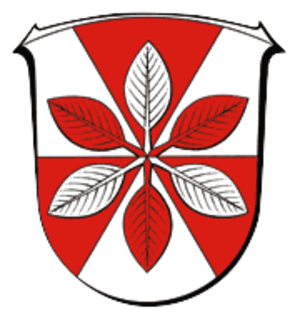
Hohenroda est une municipalité allemande située dans le land de la Hesse et l'arrondissement de Hersfeld-Rotenburg.